Naval organization of the U.S.-led coalition during the Gulf War

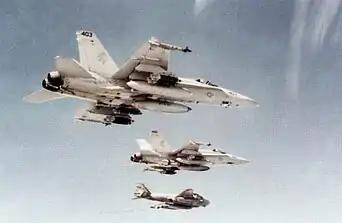
Two F/A-18As from VFA-87 about to refuel from an A-6E from VA-36 during Desert Storm in 1991.

Battle Force Yankee included two carriers, including "Saratoga," in the Red Sea under Rear Admiral Riley Mixson, Commander, Carrier Group Two/Task Force 155).